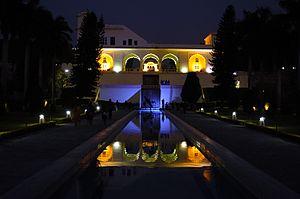
Les jardins de Pinjore sont situés à Pinjore, dans le district de Panchkula, dans l'État indien de Haryana. C'est un exemple remarquable de jardin moghol, agrémentés de plusieurs palais et temples remarquables. Le complexe date du XVIIIᵉ siècle et a été construit par la dynastie Patiala.